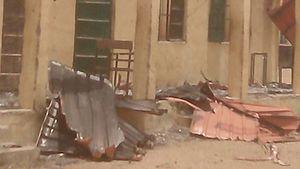
L'enlèvement des lycéennes de Chibok a lieu en avril 2014, pendant l'insurrection de Boko Haram. Dans la nuit du 14 au 15 avril 2014, 276 lycéennes sont enlevées par des combattants islamistes du Groupe sunnite pour la prédication et le djihad, dit « Boko Haram » lors d'un raid dans la ville de Chibok, dans l'État de Borno, au Nigeria. L'attaque est revendiquée le 5 mai par le chef de Boko Haram, Abubakar Shekau, qui condamne l'« éducation occidentale » et annonce la mise en « esclavage » des jeunes filles. Ces dernières sont mariées de force à des combattants et détenues pendant des années dans la forêt de Sambisa, le sanctuaire des djihadistes.
Les années 2010 ont commencé le 1ᵉʳ janvier 2010 et se sont achevées le 31 décembre 2019.